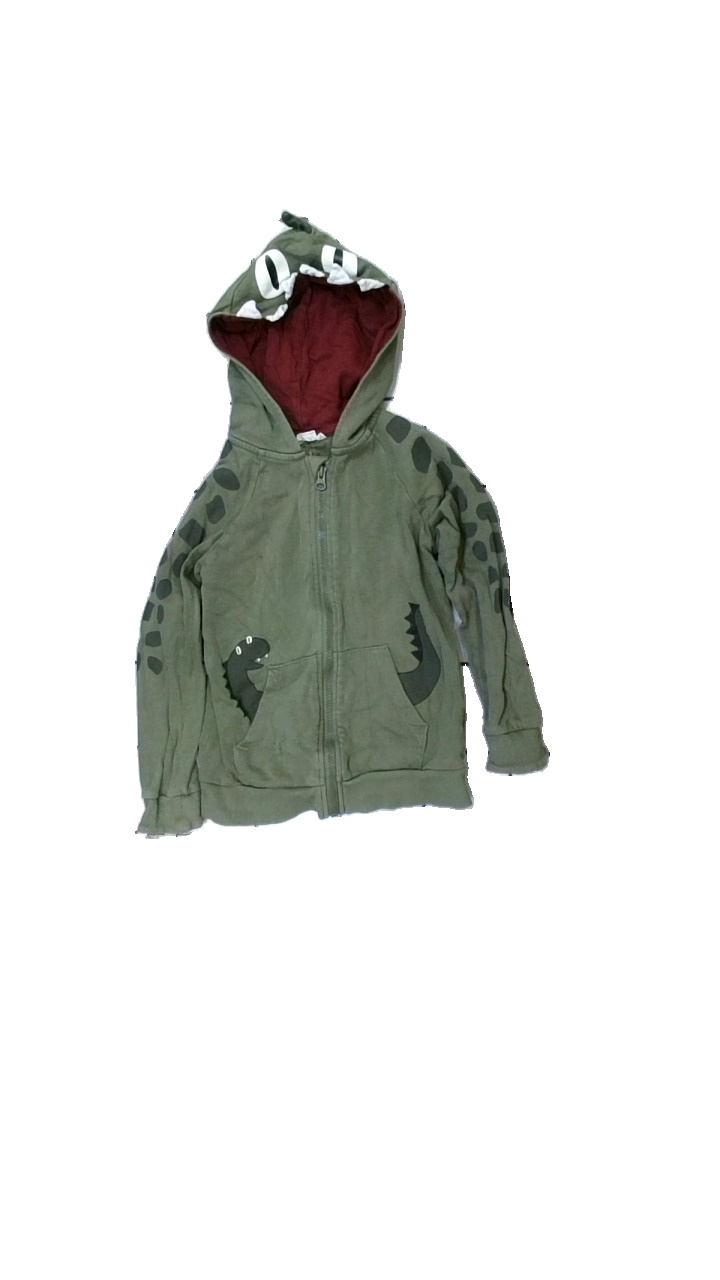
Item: Hoodie (Children)
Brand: Kappahl
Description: hoddie
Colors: Green, White
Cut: Regular
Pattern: Animal print
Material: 100% bomull
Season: All
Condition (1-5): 3
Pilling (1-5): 4
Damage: liten smuts fläck
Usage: Reuse
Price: <50